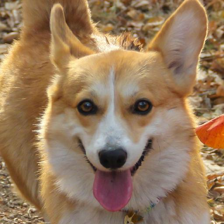
Label: animals